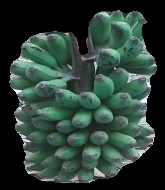
Variety: elakki-bale
Grade: grade3